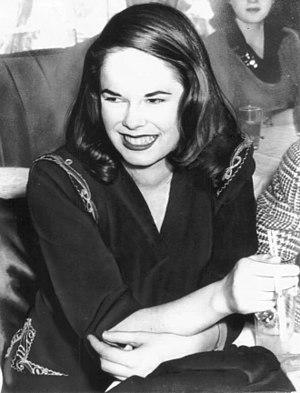
Charles Spencer Chaplin, dit Charlie Chaplin [ˈt͡ʃɑːli ˈt͡ʃæplɪn], né le 16 avril 1889 probablement à Londres et mort le 25 décembre 1977 à Corsier-sur-Vevey, est un acteur, réalisateur, scénariste, producteur et compositeur britannique.